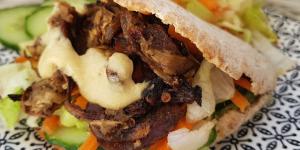
kebab vegano con seitan